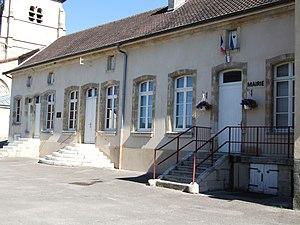
Mairie et salle Chyrol
Mussey-sur-Marne est une commune française située dans le département de la Haute-Marne, en région Grand Est.